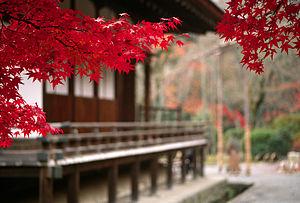
La composition photographique consiste en l'arrangement délibéré des éléments visuels d'une photographie. Le but est de choisir et de disposer ces éléments de façon harmonieuse de façon à communiquer des idées et des impressions au spectateur ou au lecteur.